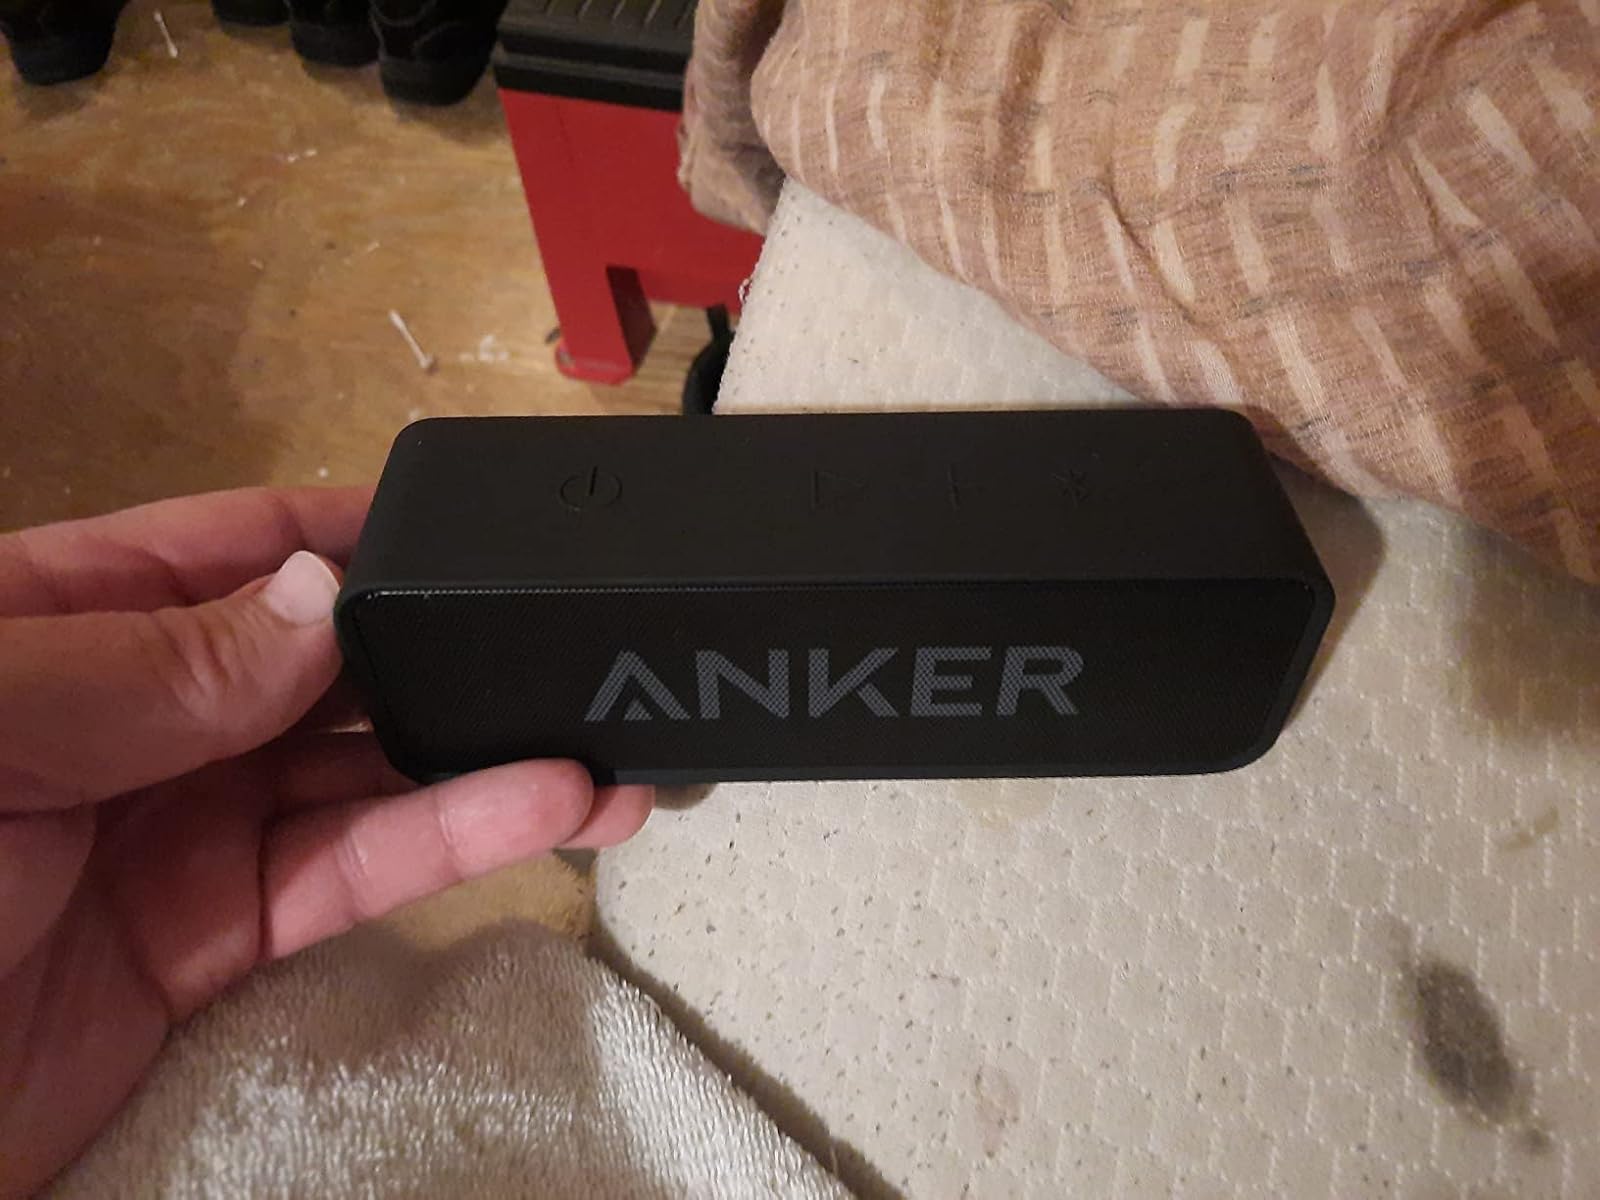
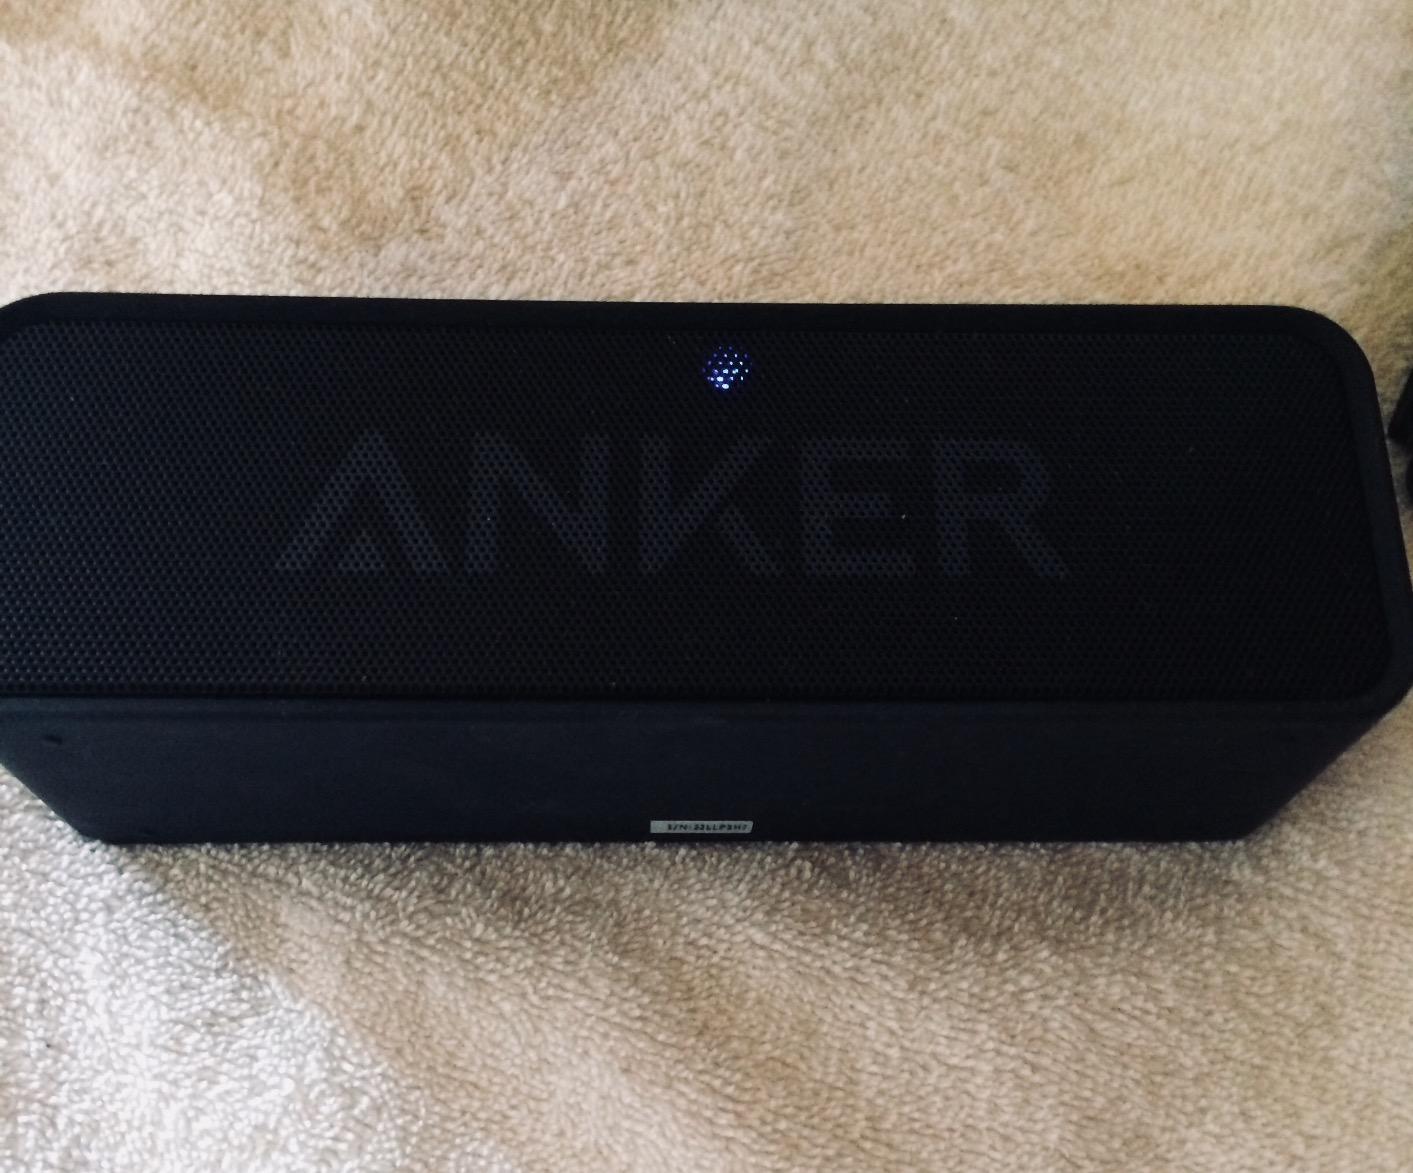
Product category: speaker
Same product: yes